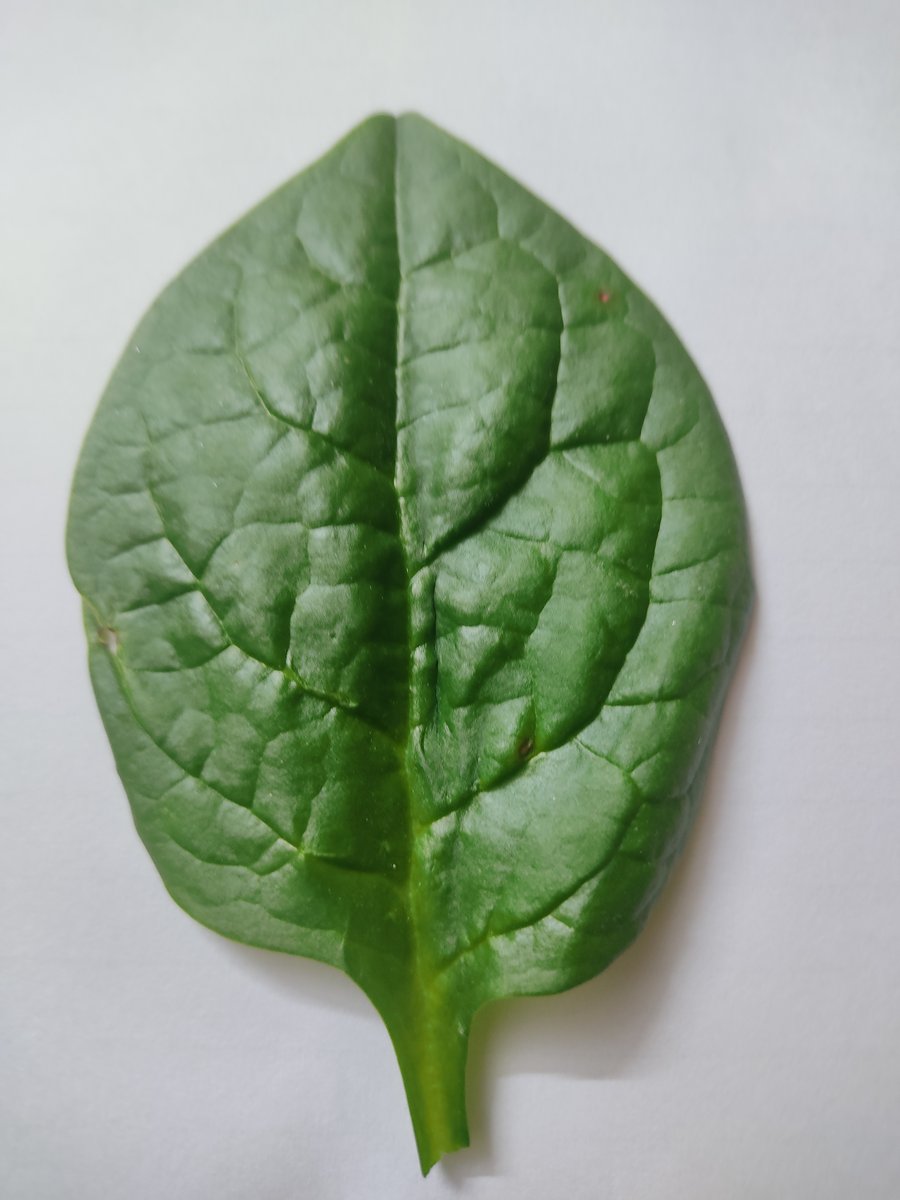
Label: Healthy-Leaf